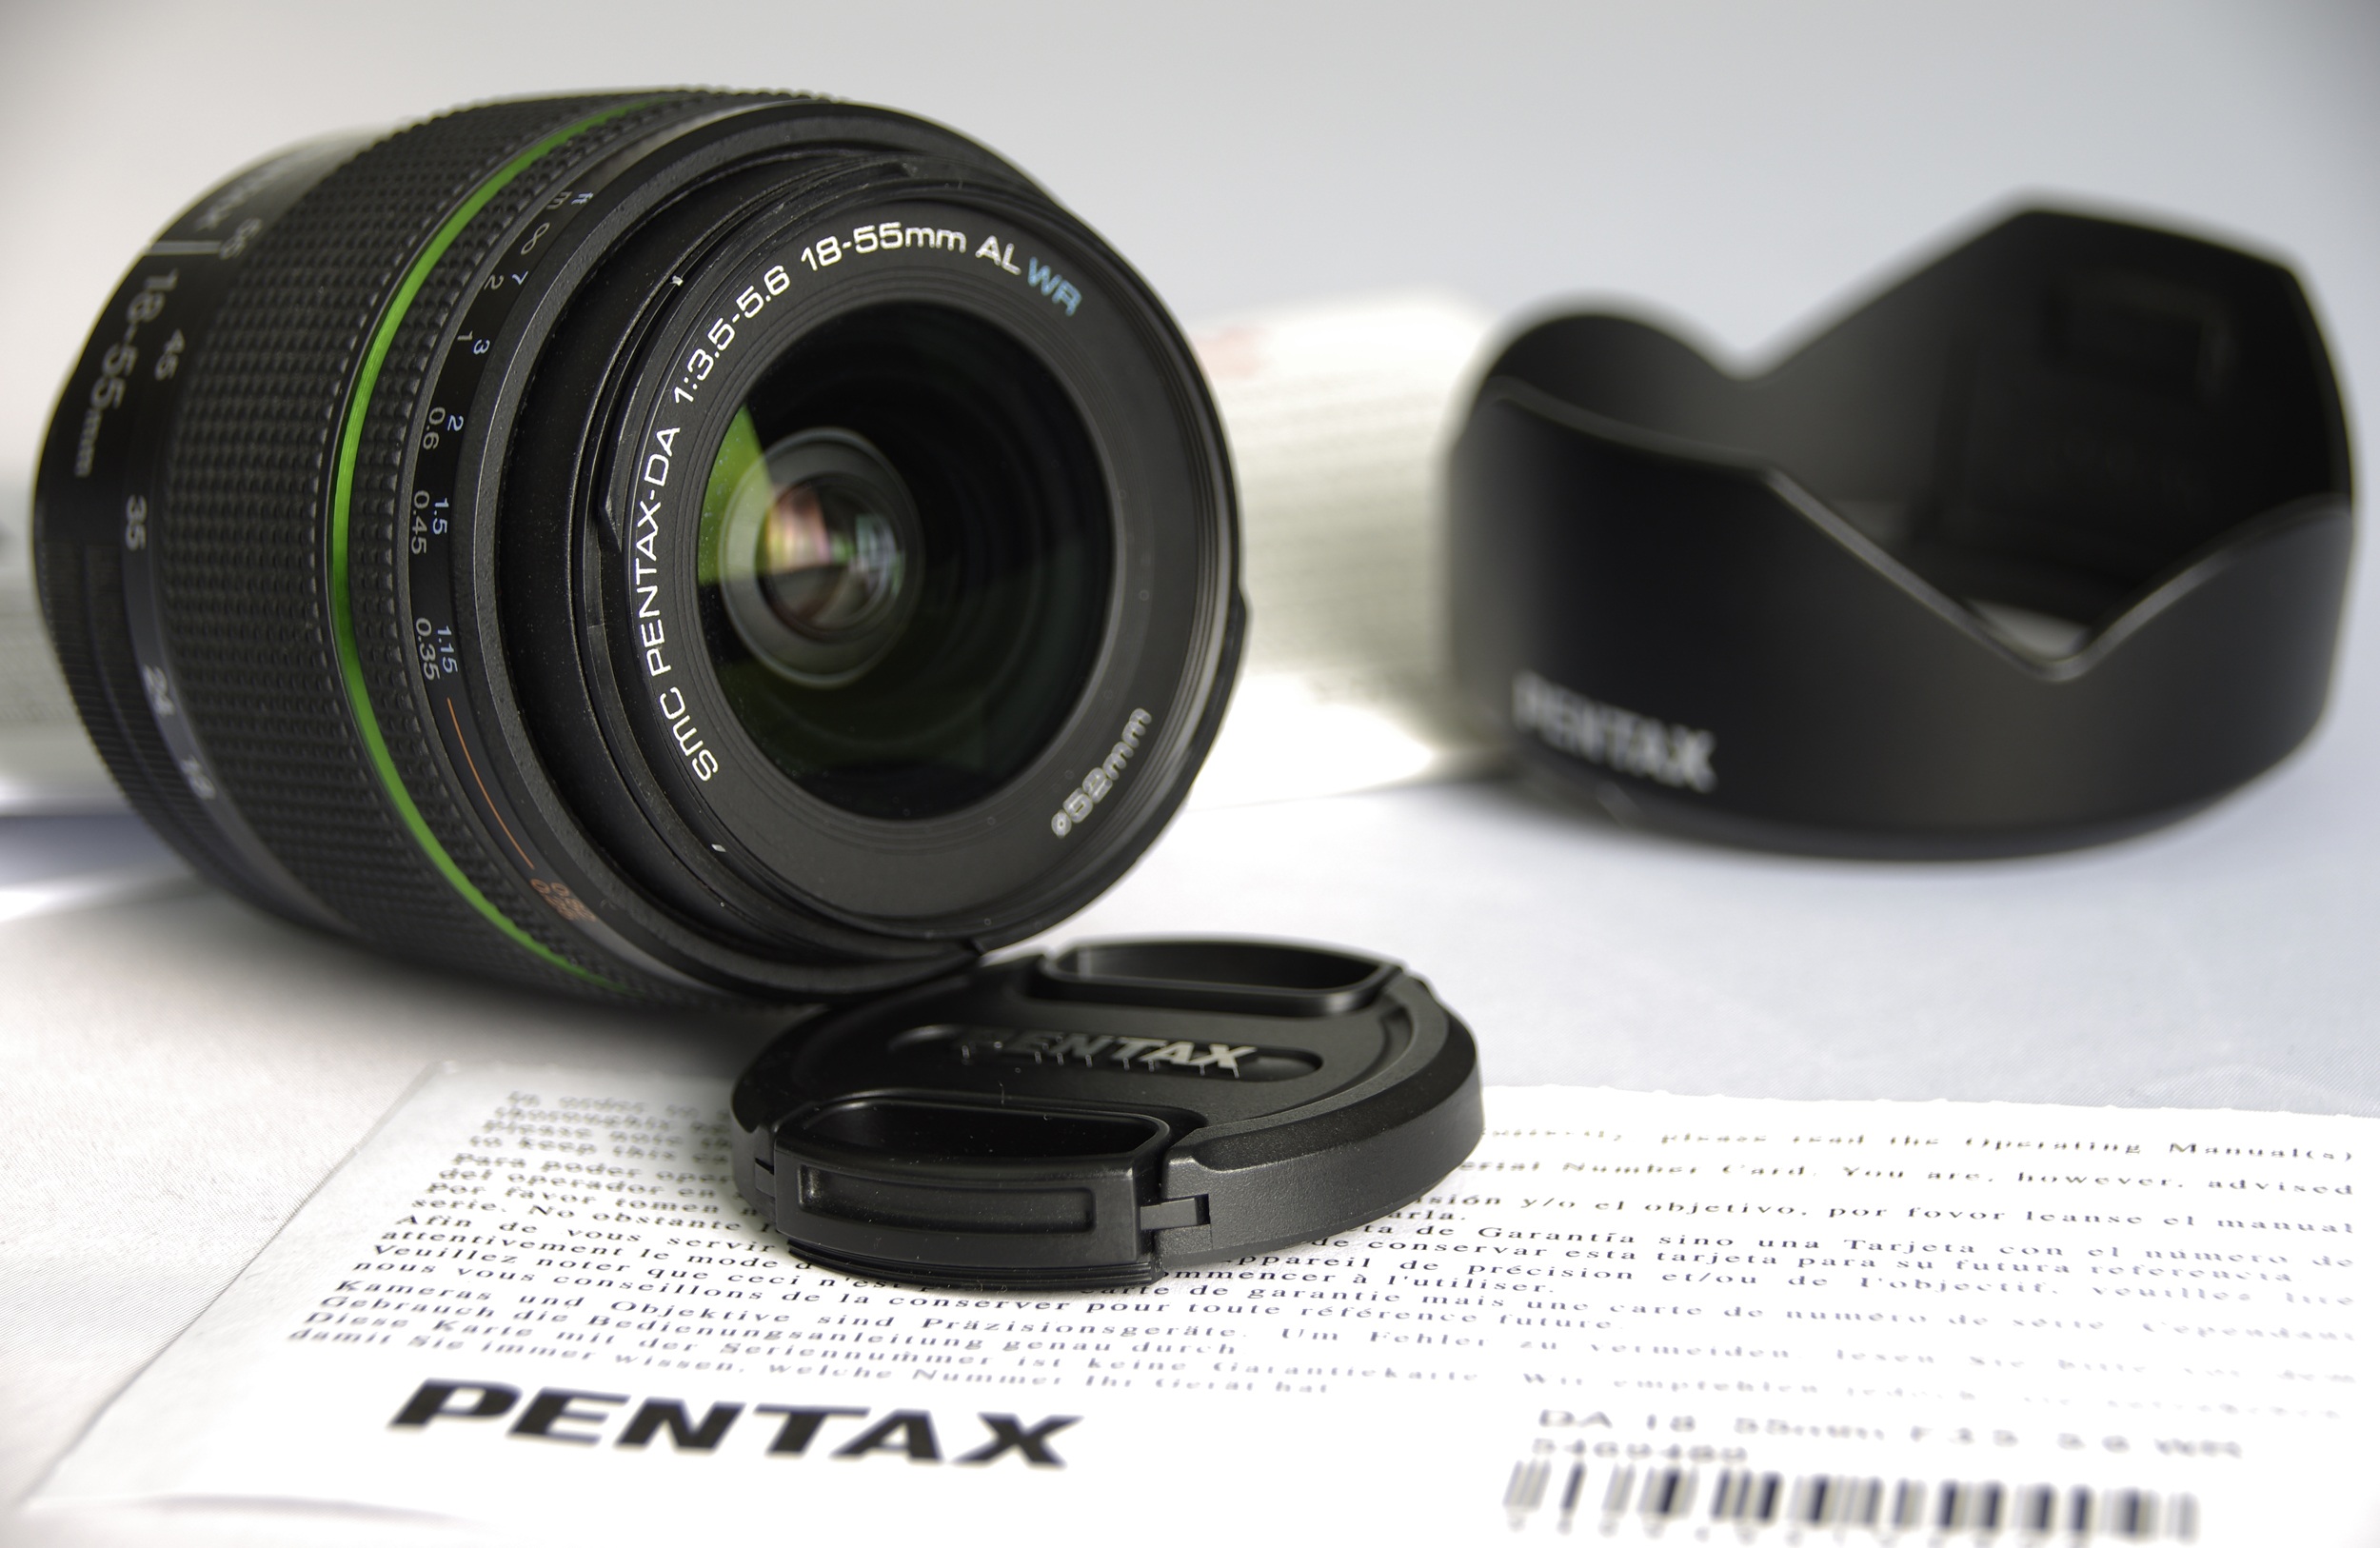
camera, photography, wheel, lens, product, font, digital camera, photograph, pentax, camera lens, photo camera, focal length, photo accessories, cameras optics, teleconverter